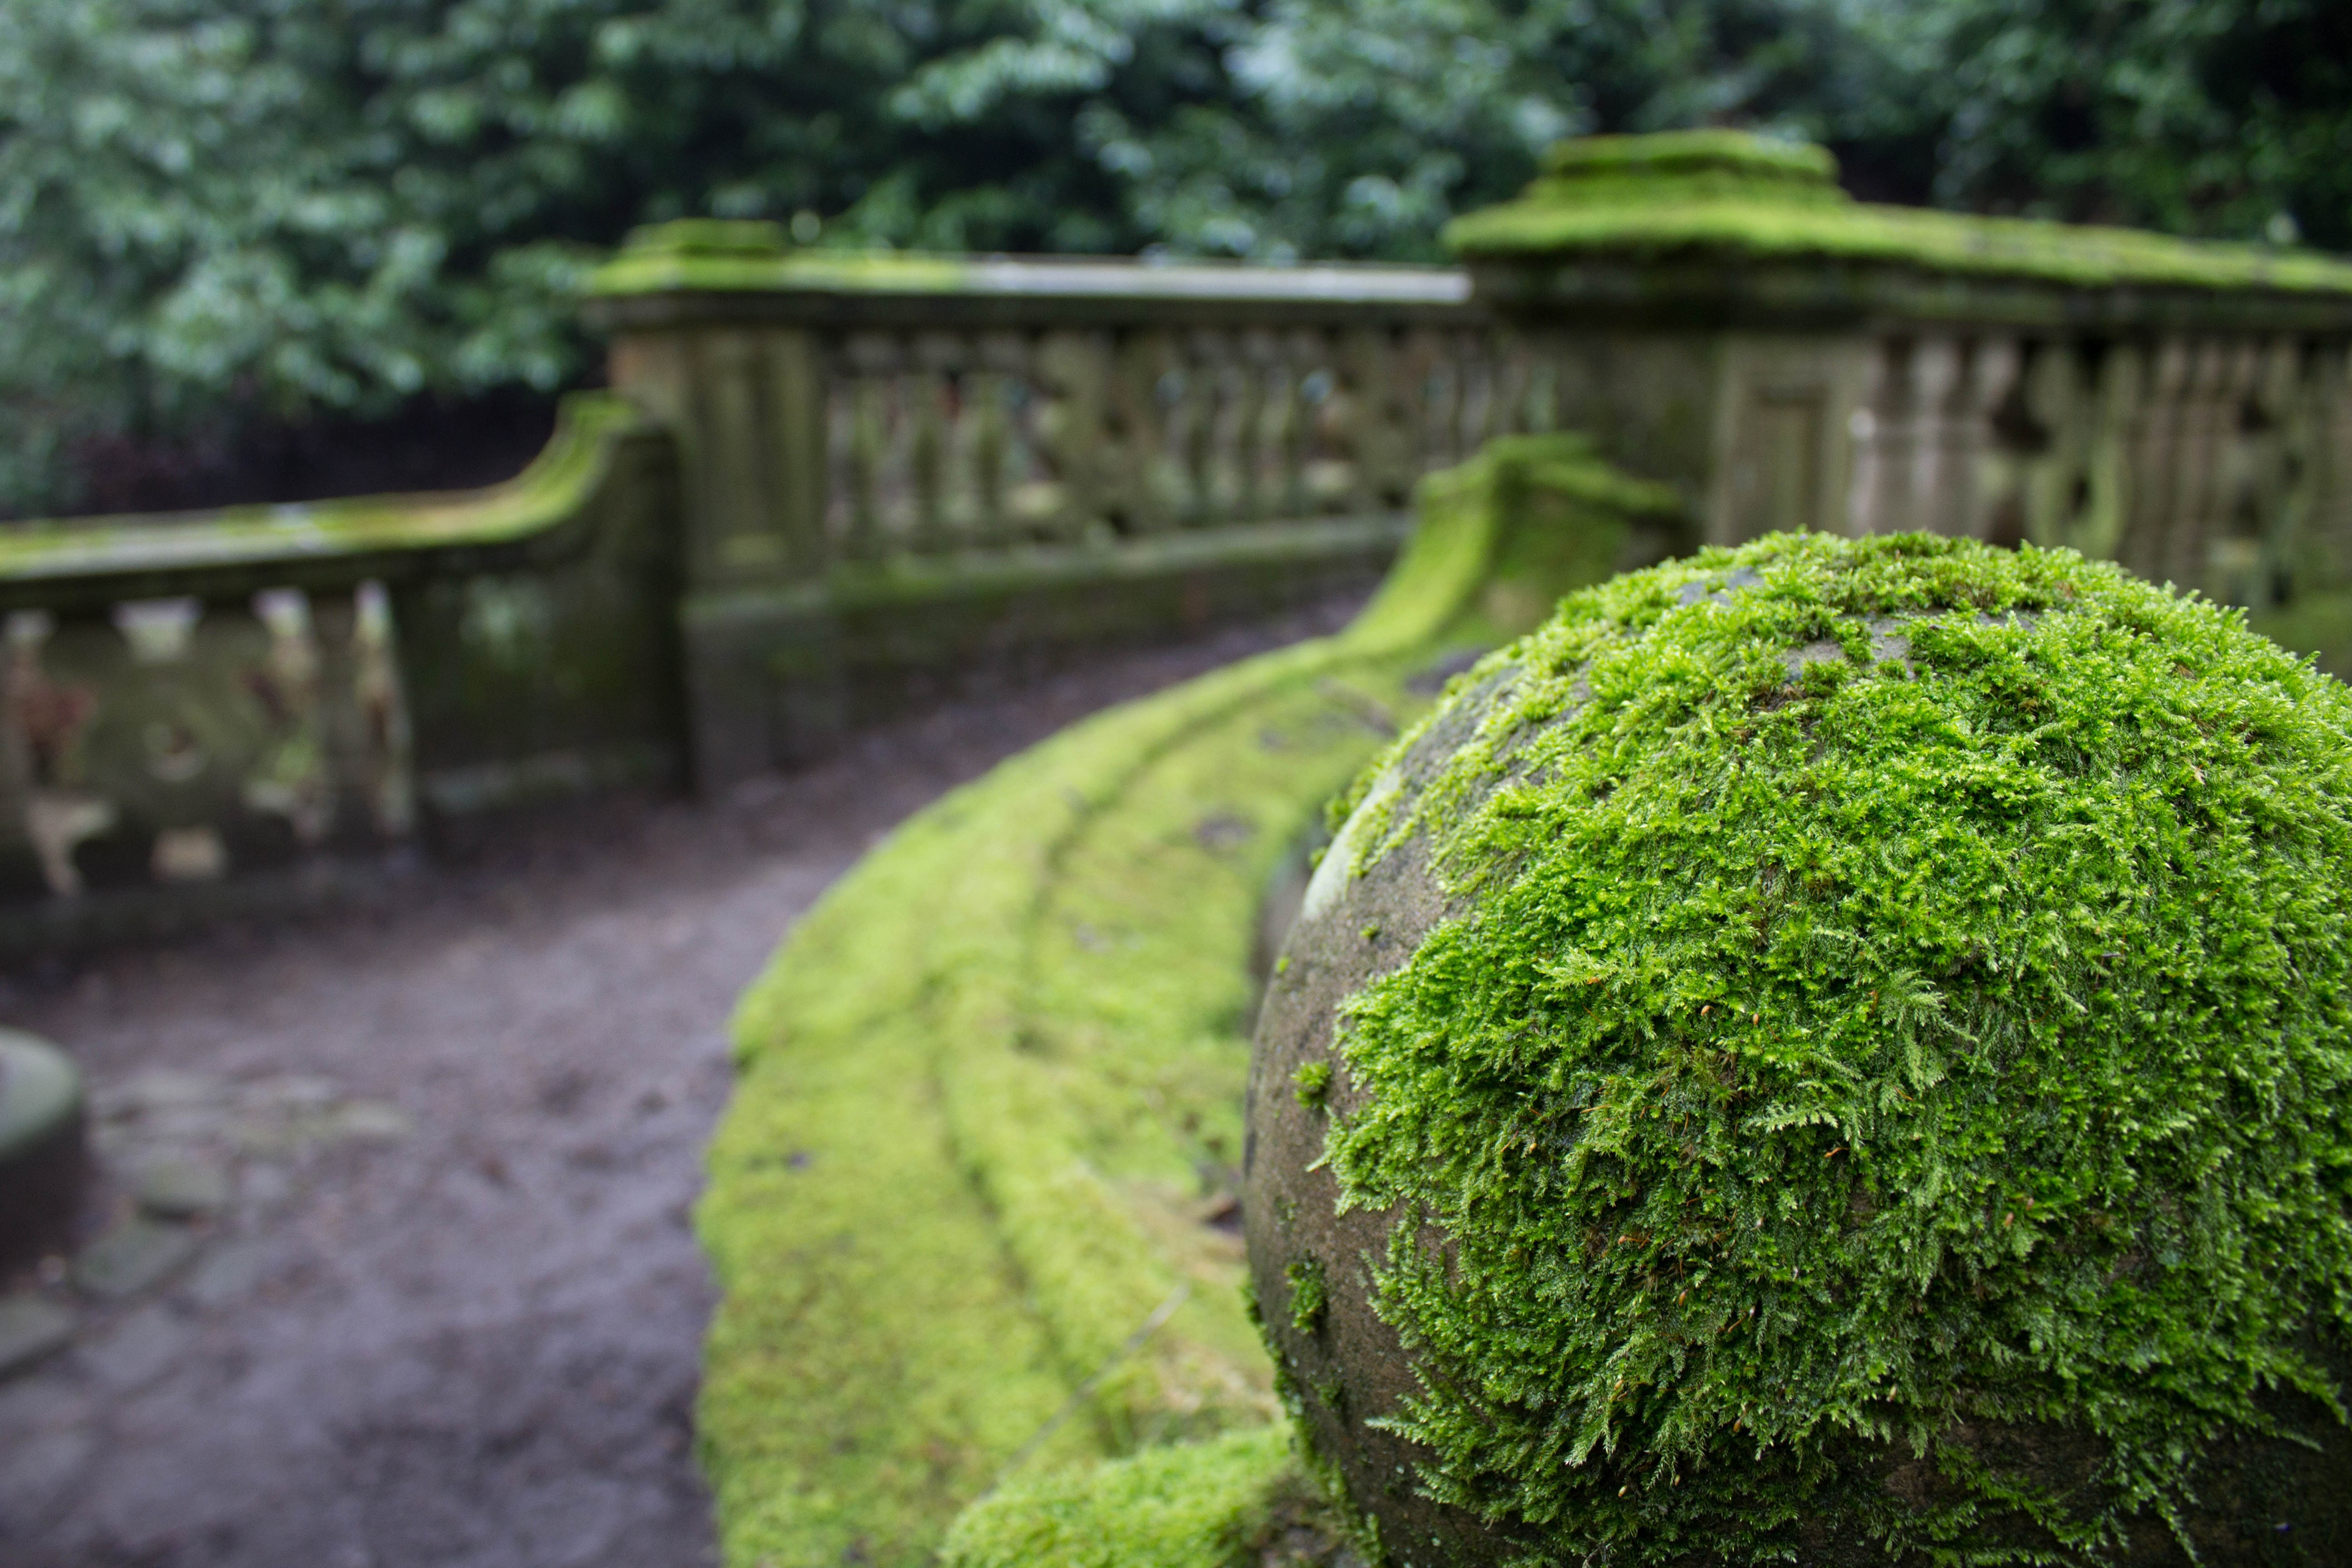
tree, grass, outdoor, architecture, plant, bridge, lawn, leaf, flower, time, old, river, stone, summer, green, park, backyard, botany, garden, shrub, woodland, yard, hedge, woody plant